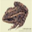
Label: frog